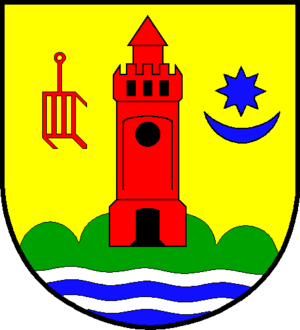
Kværn (Sydslesvig) / Galleri
Kværn eller Quern er en landsby i det nordlige Tyskland, beliggende ved Flensborg Yderfjord i det nordøstlige Angel. Landsbyen hører under Stenbjergkirke kommune i Slesvig-Flensborg kreds i delstaten Slesvig-Holsten. Kværn var en selvstændig kommune indtil marts 2013, hvor den blev sammenlagt med nabokommunen Stenbjergkirke. I kirkelig henseende hører byen til Kværn Sogn. Sognet lå i Ny Herred, da området tilhørte Danmark.